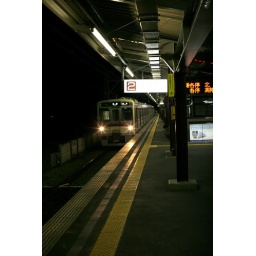
Far too weirded out by the emptiness of the mountain town, I took the first train outta there.